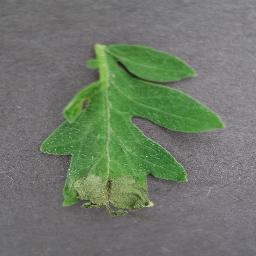
Label: Tomato___Late_blight